List of Internet pioneers

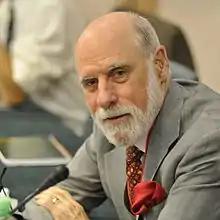
Vint Cerf, September 2010

Jon Postel (1943–1998) was a researcher at the University of Southern California's (USC's) Information Sciences Institute (ISI). He was editor of much of the early the RFC series as well as versions 3 and 4 of TCP/IP in January 1978 and February 1979, and the final version of TCP and Internet Protocol, which were published in January 1980 by DARPA on behalf of the Defense Communication Agency. He was the creator of the Simple Mail Transfer Protocol (SMTP) and the co-creator and longtime administrator of the Internet Assigned Numbers Authority (IANA). His beard and sandals made him "the most recognizable archetype of an Internet pioneer".